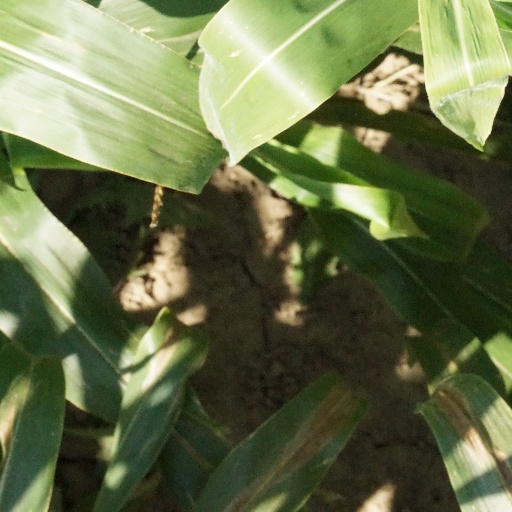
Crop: maize; corn